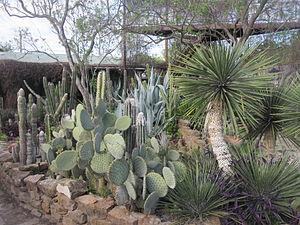
Le comté de Zapata, en anglais : Zapata County, est un comté situé dans le sud de l'État du Texas aux États-Unis. Le siège de comté est la census-designated place de Zapata. Selon le recensement de 2010, sa population est de 14 018 habitants, estimée en 2017 à 14 322 habitants. Il a une superficie de 2 740 km², dont 2 582 km² de surfaces terrestres. Le comté est nommé en référence à Antonio Zapata, un propriétaire de ranch.